Kempley

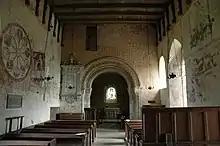
Interior of St Mary's

Kempley is a village and civil parish in the Forest of Dean district of Gloucestershire, England, close to the border with Herefordshire. It lies northwest of Gloucester and of Hereford. The nearest market towns of Newent and Ledbury are and away respectively.